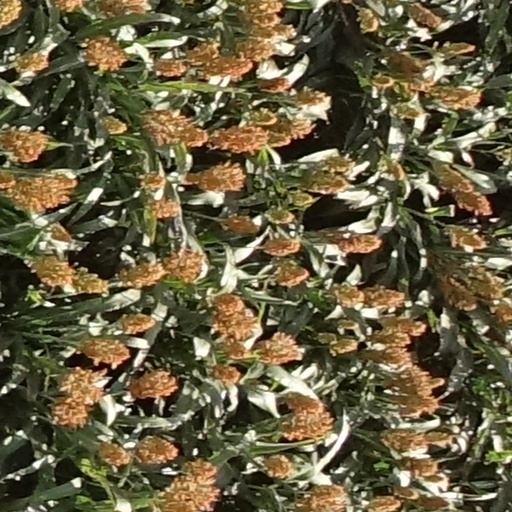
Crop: sorghum